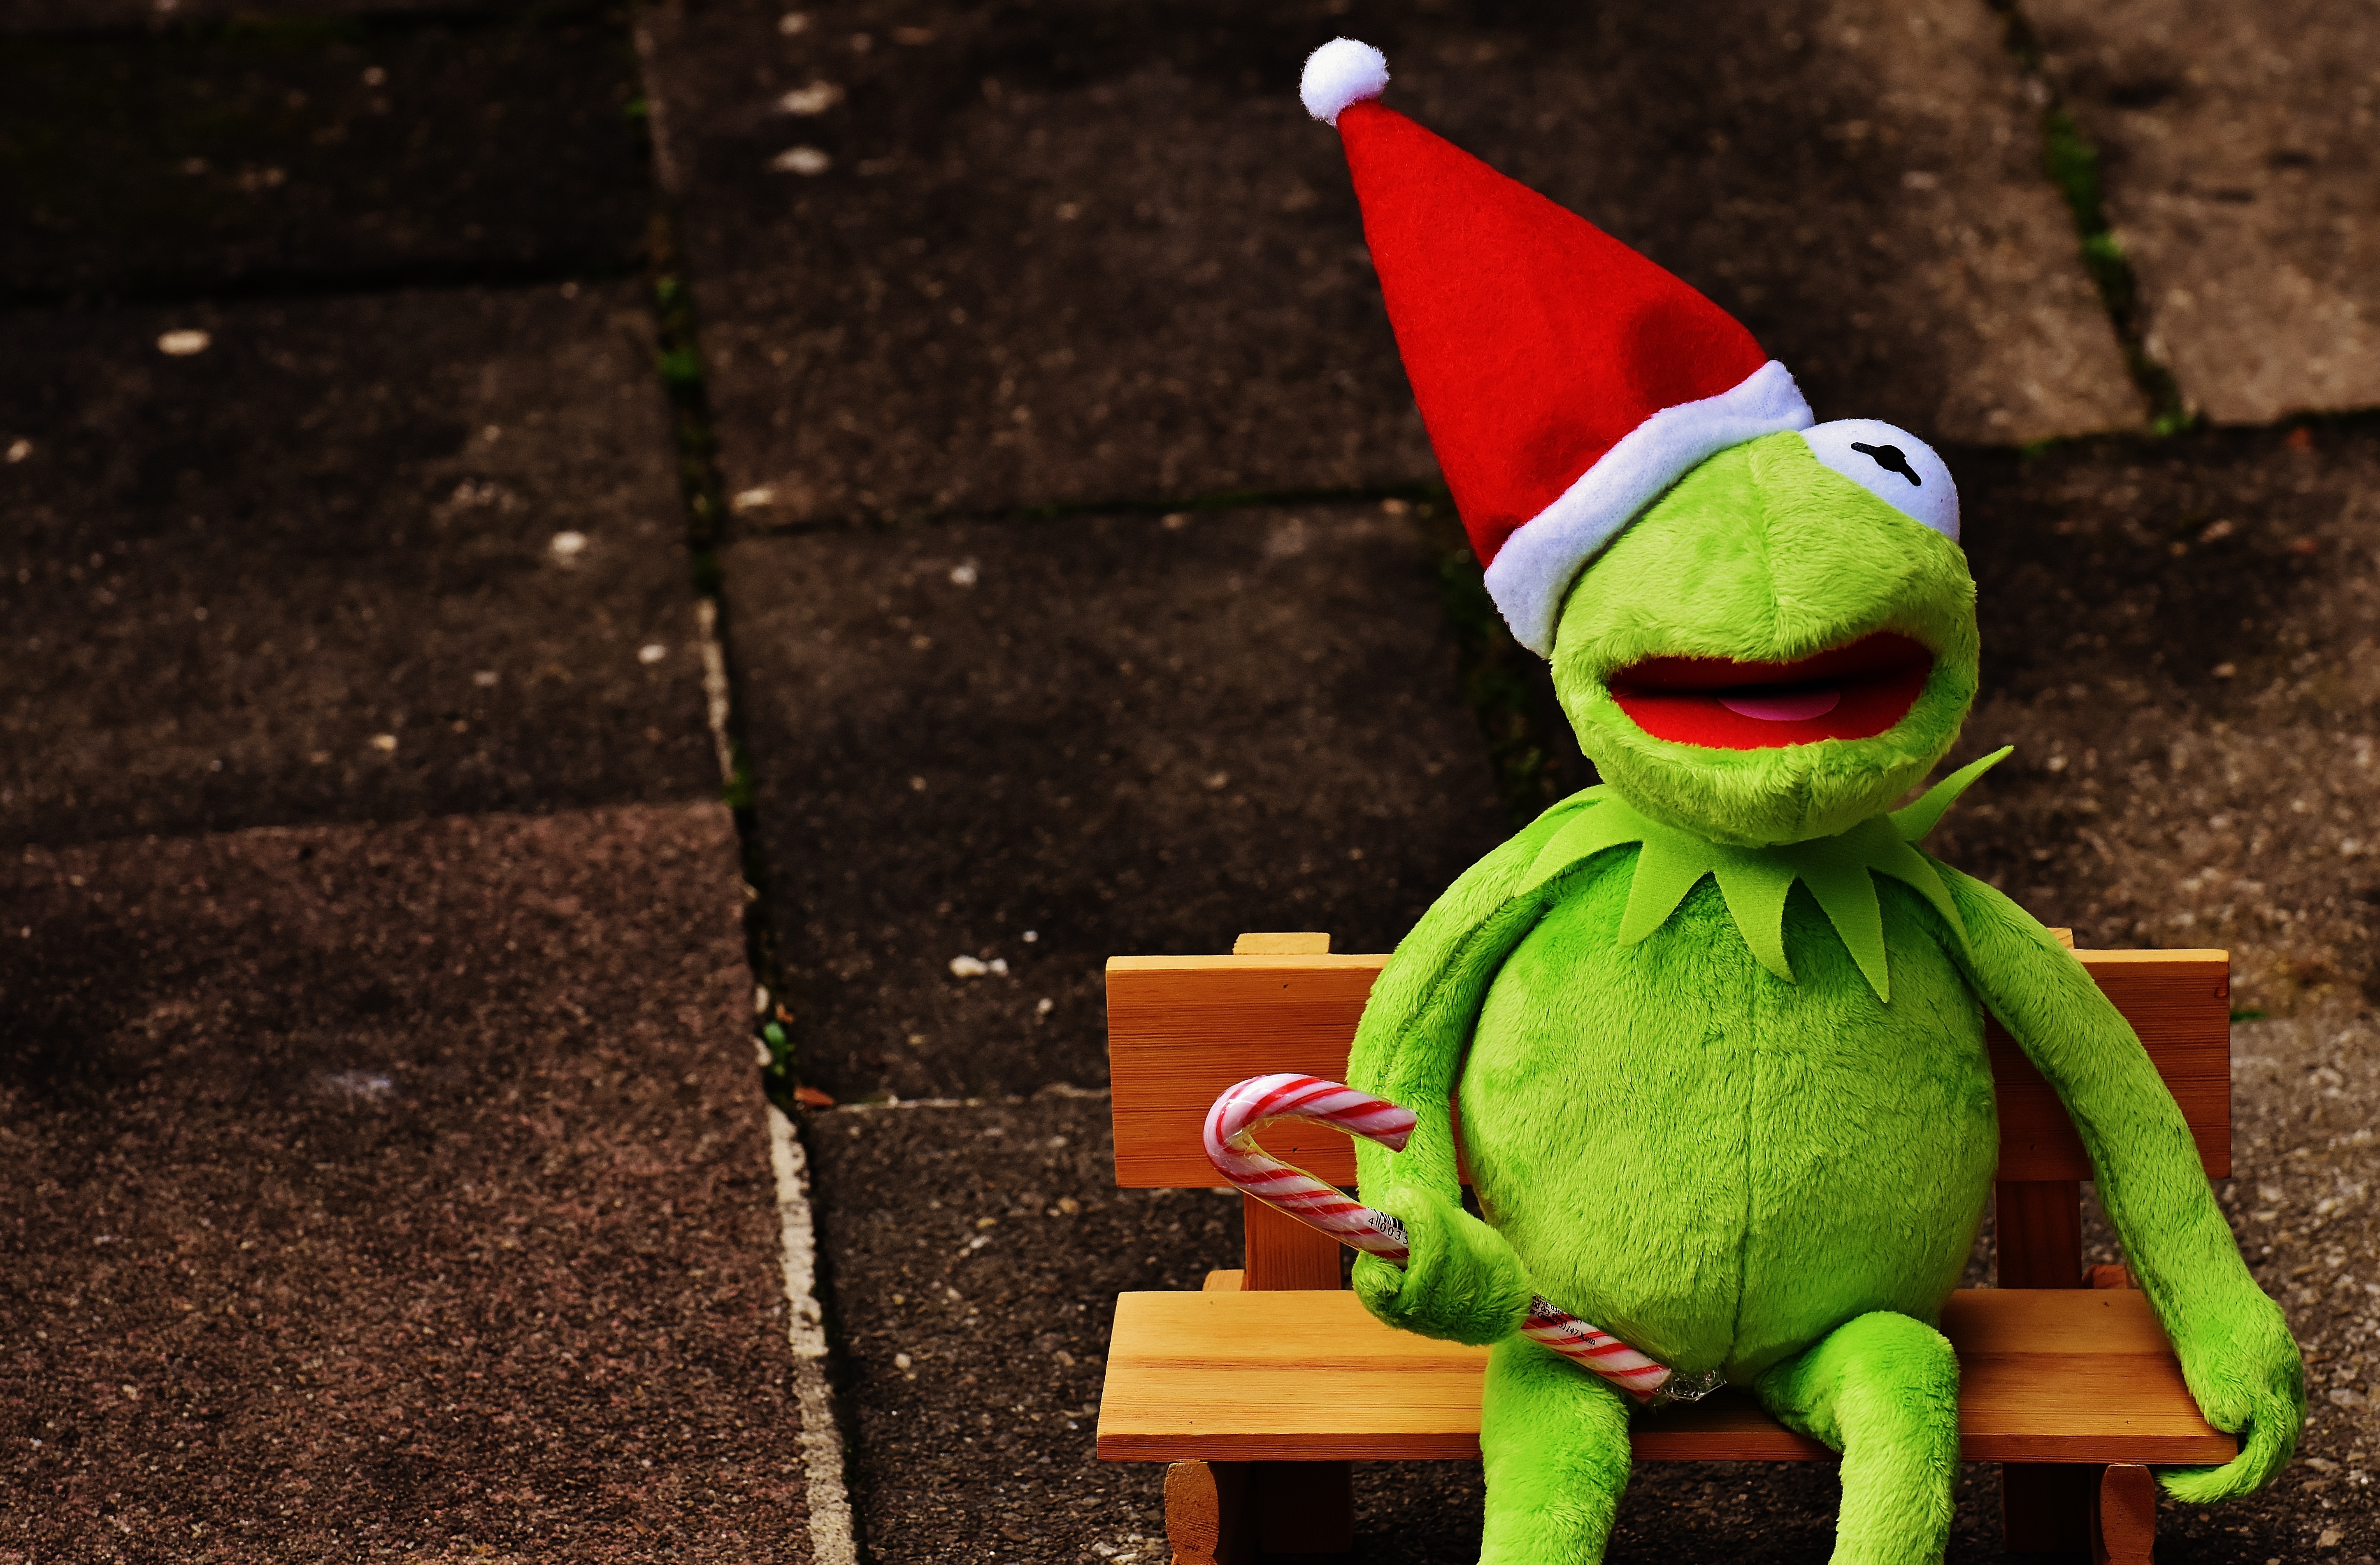
cute, green, red, color, frog, yellow, christmas, toy, christmas time, santa hat, figure, toys, funny, stuffed animal, kermit, greeting card, children toys, soft toy, stuffed toy